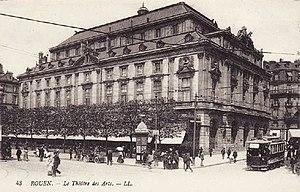
Le théâtre des Arts de Rouen, détruit et remplacé depuis.
Le Théâtre des Arts ou Opéra de Rouen Normandie est un ensemble de salles de théâtre situé dans la ville de Rouen en Normandie. L'Orchestre de l'opéra de Rouen Normandie y est en résidence.